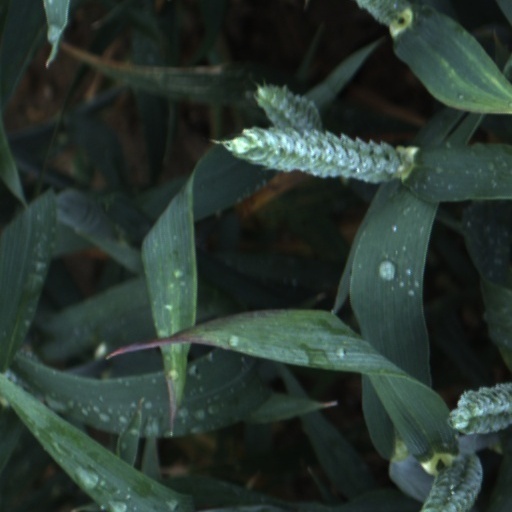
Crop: wheat